Two foot skiff

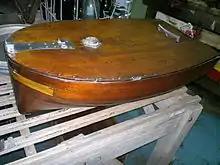
Hull of a Two Foot Skiff

Two foot skiffs also known as ‘Balmain Bugs’ were model racing skiffs typically raced on Sydney Harbour between the 1890s and 1950s. The model skiffs were crafted by shipwrights in their spare time. In the sports hey days the 1940s and 1950s there were up to 10 clubs at Abbotsford, Drummoyne, Balmain, North Sydney and Double Bay. They raced with large rigs including four foot bowsprits to hold the oversize jib and spinnaker, with masts which were up to high, the keel was designed as a dagger blade fin with a lead bulb weighing up to .